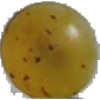
Label: Grape White 3